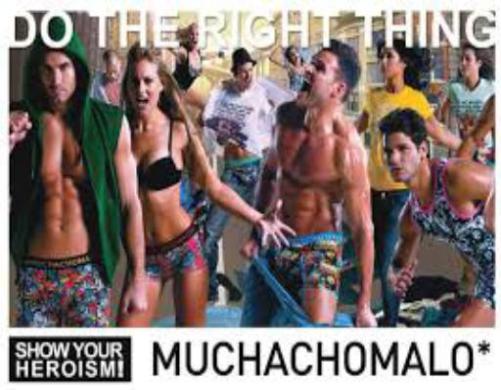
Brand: muchachomalo
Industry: Clothes